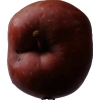
Label: Apple 18